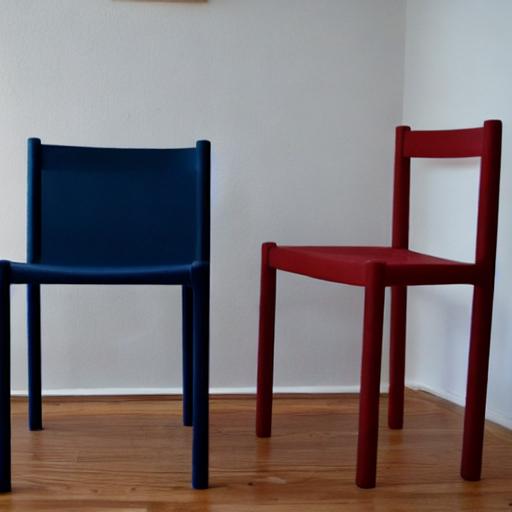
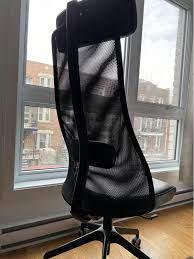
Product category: items_chair
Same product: no